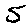
Label: 5